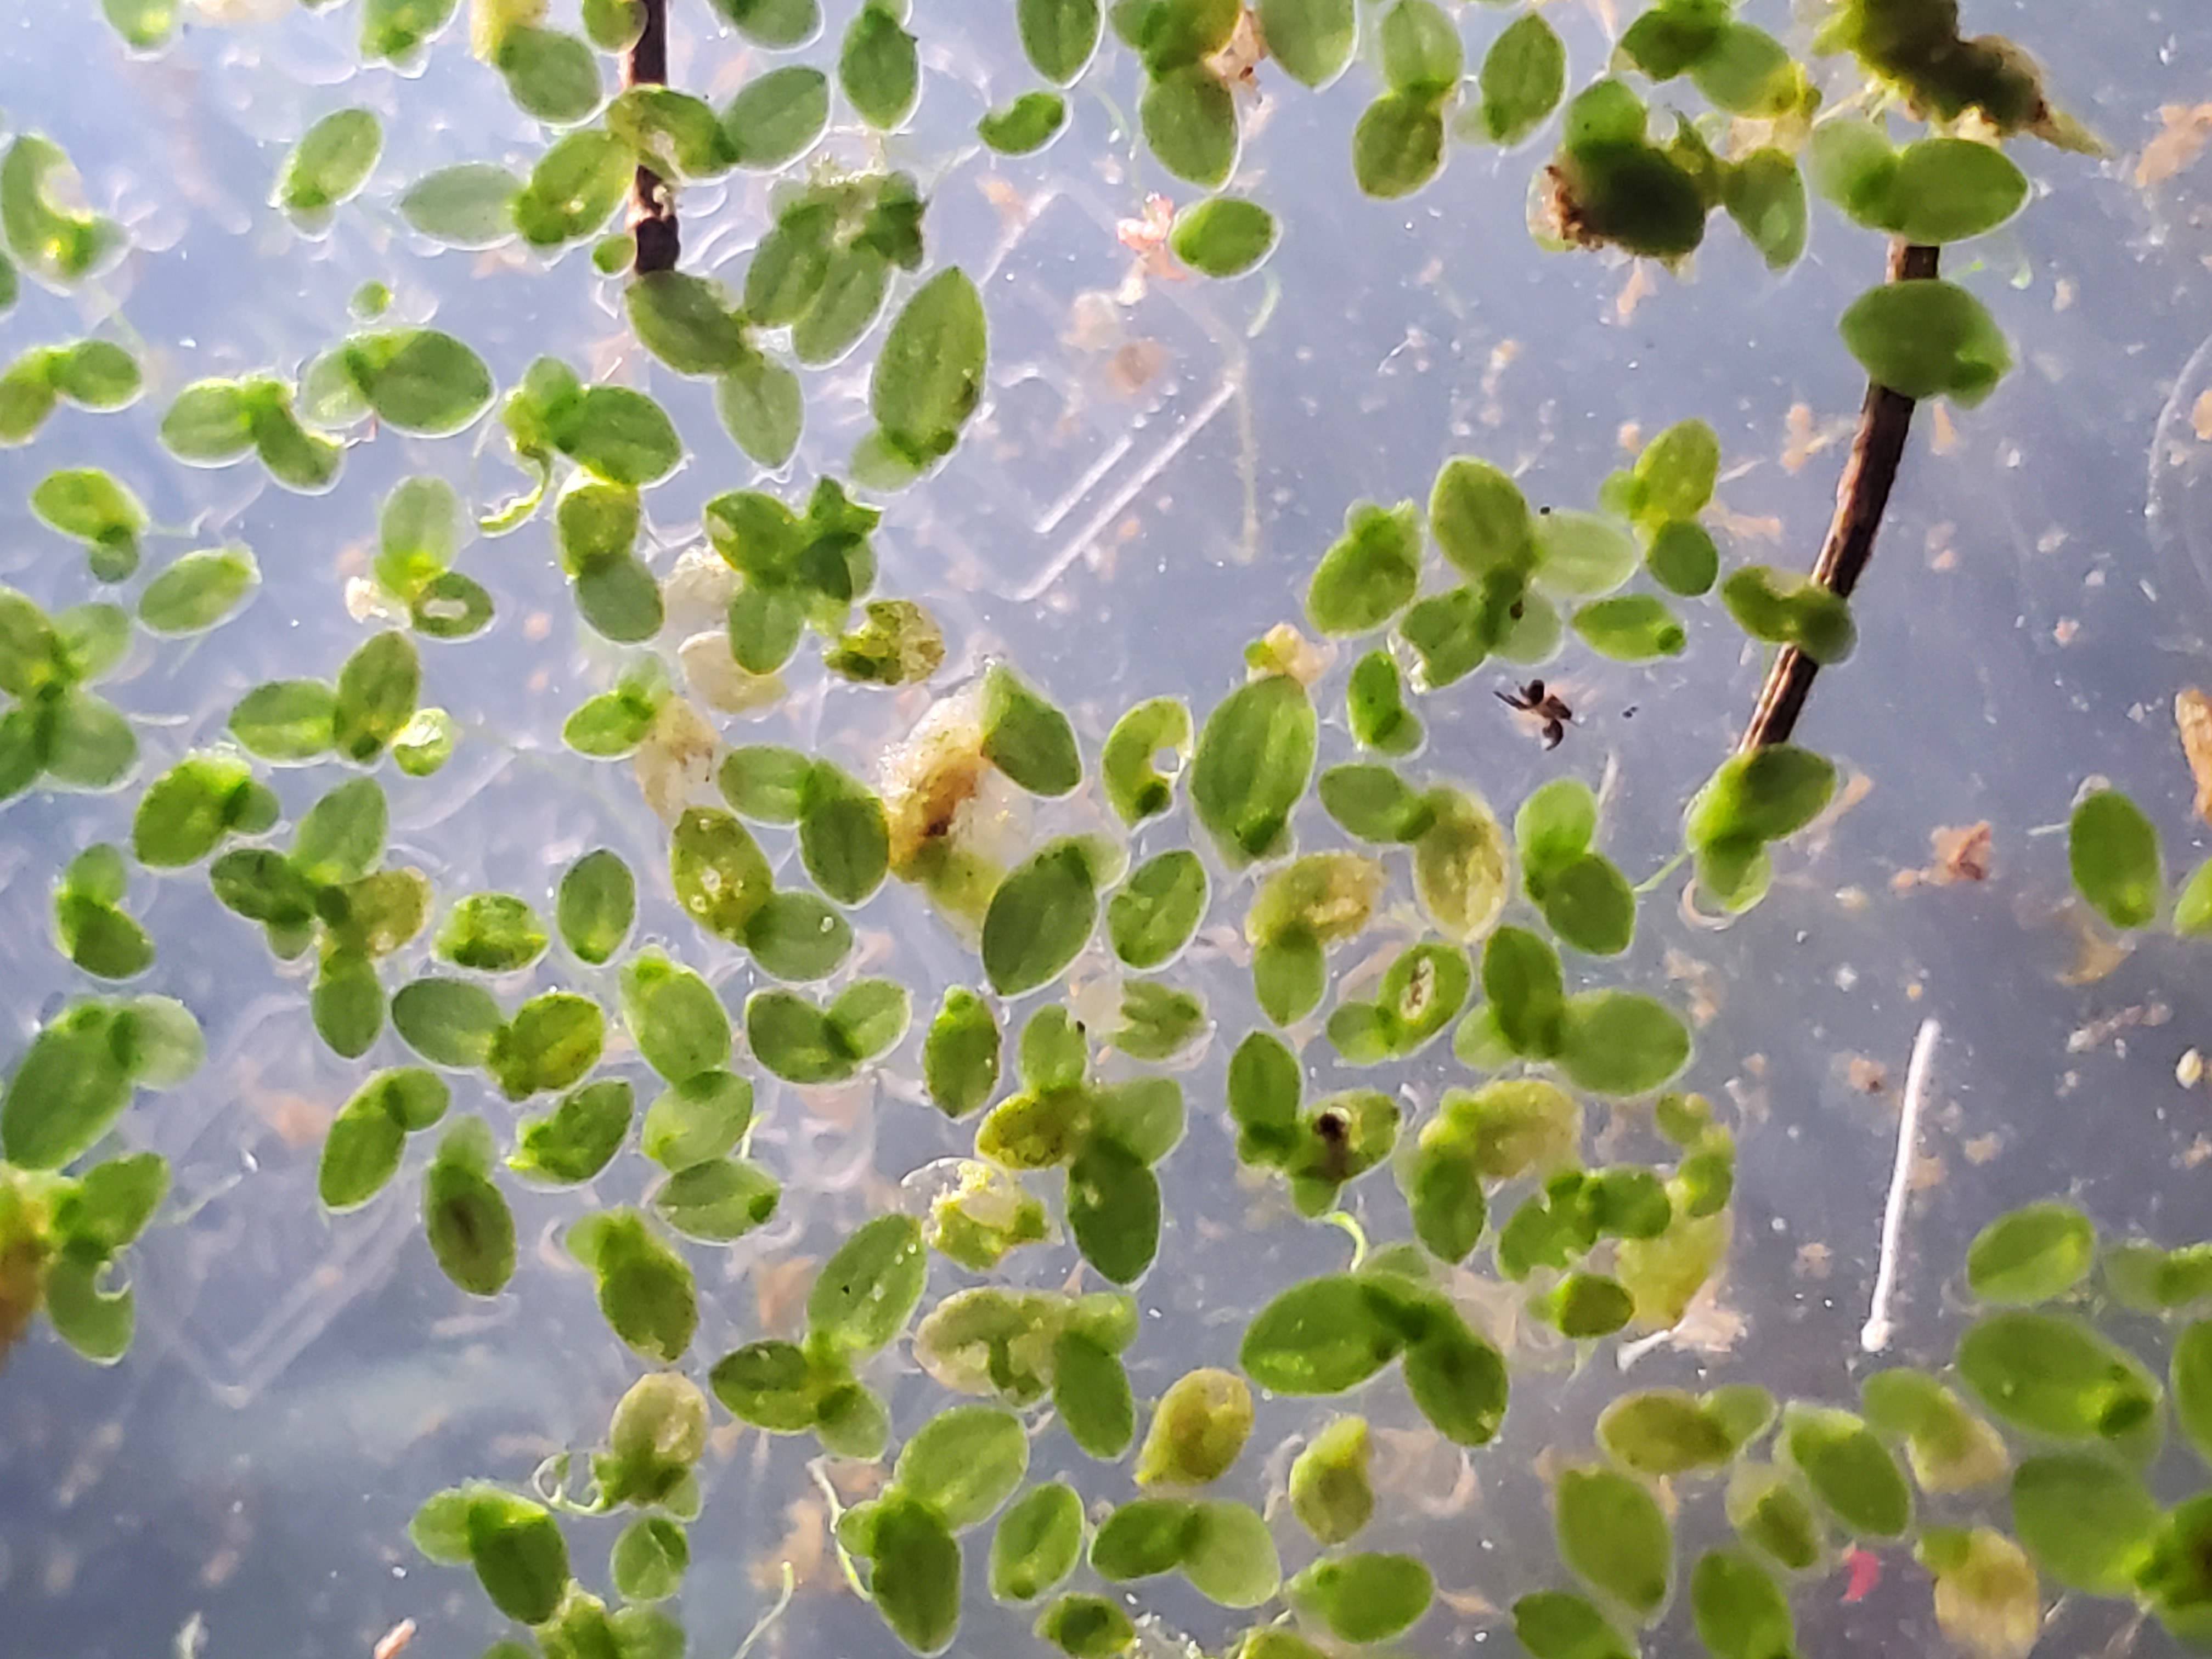
Species: Common Duckweeds (Lemna minor)